Stowaway (2021 film)

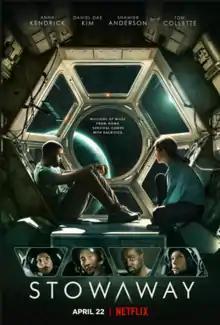
Official release poster

Stowaway is a 2021 sci-fi drama thriller film directed by Joe Penna, who co-wrote the screenplay with Ryan Morrison. It stars Anna Kendrick, Daniel Dae Kim, Shamier Anderson and Toni Collette. A co-production of the United States and Germany, it premiered on Netflix in select countries on April 22, 2021.